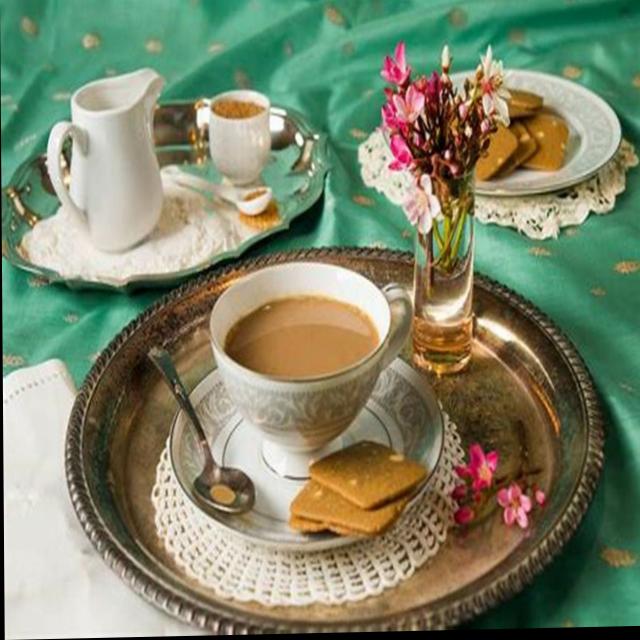
Dish: chai